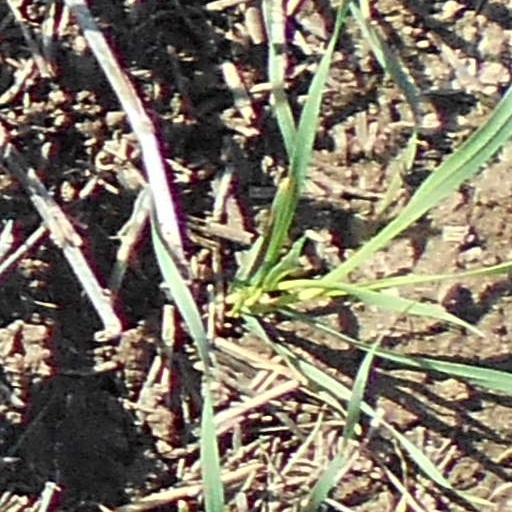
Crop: wheat